Cross electrophile coupling

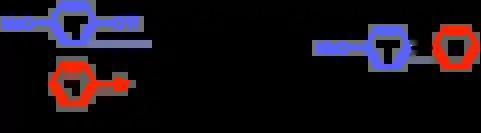

Transmetallation of the aryl-nickel(II) onto the Aryl-palladium(II) forms a Pd(II)Ar1Ar2 species followed by reductive elimination to give product. Finally, reduction of Ni(II) by additive zinc regenerates Ni(0).